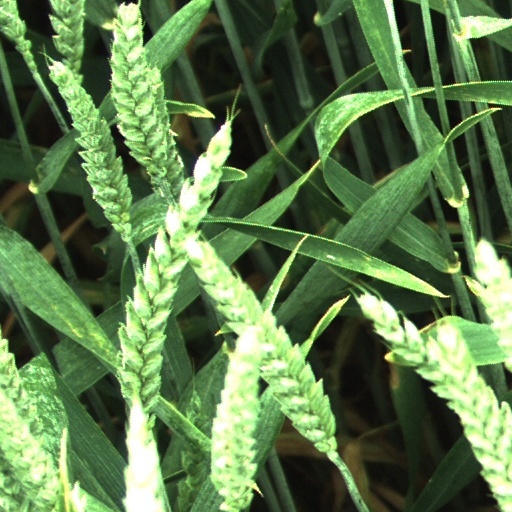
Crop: wheat